Hyper Duel

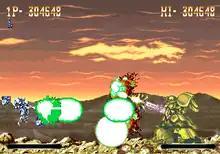
Storm Forgel battling against the third stage boss in "Hyper Duel", I.W.A.O. (Arcade version shown)

"Hyper Duel" is a horizontal-scrolling shooter game reminiscent of the "Thunder Force" series. The premise revolves around machines from an alien civilization discovered by the Unified Space Forces beneath a lunar base. Humanity proceeded to adapt the machines to develop new combat weapons: transformable fighters called Buster Gears. However, before the final testing of the prototypes, terrorists and one of the project's scientists stole a unit named "Black Angel". Three pilots have been tasked with fighting their way through the terrorist forces and either recover or destroy Black Angel.